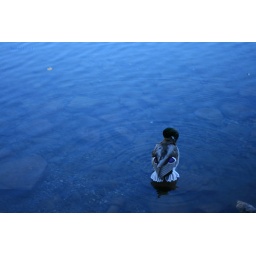
A mallard drake preening while standing on a rock in Policemen's Creek in Canmore.